Pub

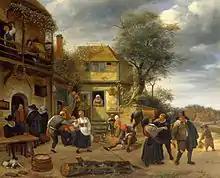
"Peasants before an Inn" by Dutch artist Jan Steen c. 1653

Ale was a native British drink before the arrival of the Roman Empire in the first century, but it was with the construction of the Roman road network that the first pubs, called "tabernae" (the origin of modern English "tavern"), began to appear.